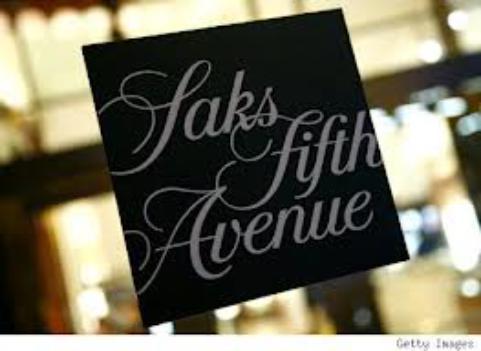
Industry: Clothes